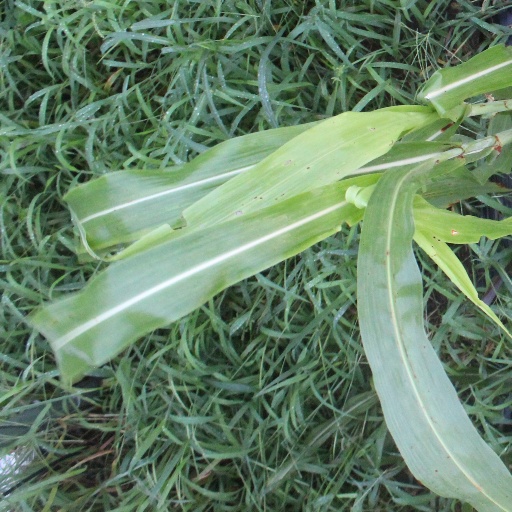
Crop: sorghum